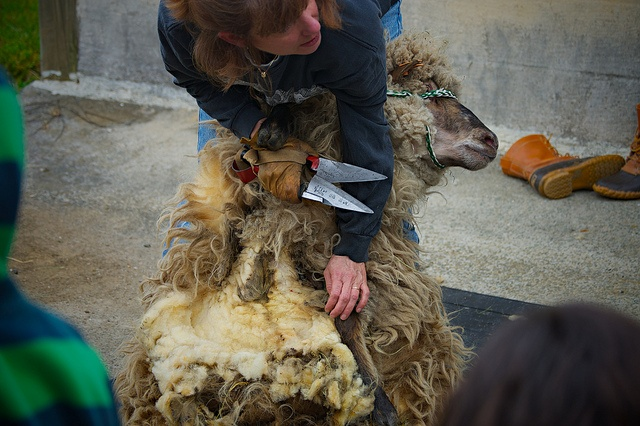
A woman is sheering the coat off of a sheep.
A woman in the process of shearing a sheep
A woman holds down a sheep with shears in hand.
A woman holding down a sheep in order to shear it.
A woman with shearing scissors holding a sheep.